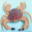
Label: cra